Wyk auf Föhr

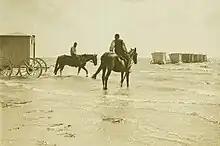
Bathing carts in Wyk around 1895.

Mayor Lorenz Petersen (b. 1848 - d. 1908) contributed to Wyk being officially granted full town rights in 1910. In 1919 the Women's suffrage was introduced in Germany, also bringing the first Woman into Wyk's city council. It took multiple decades until a second woman accomplished that. In 1924 the village of Boldixum was merged into Wyk, a decision facing backlash within Boldixum's citizens. In the same year, the Südstrand (translating to South beach) became a part of Wyk as well.